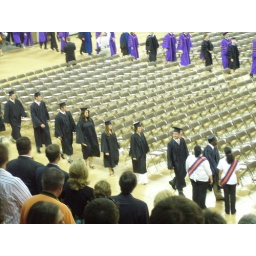
Processing In. I'm wearing long white dress (visible under gown) and have a decorated cap.